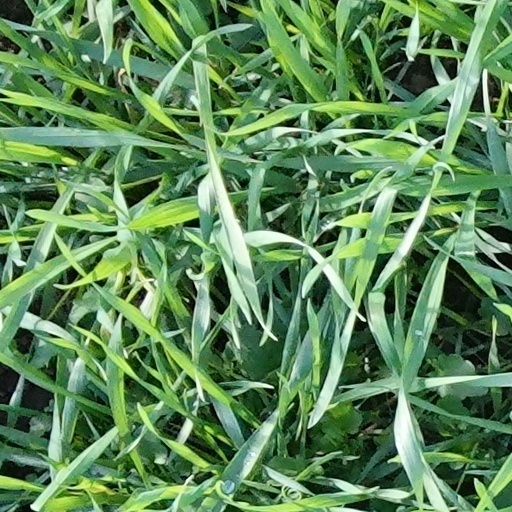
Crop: wheat